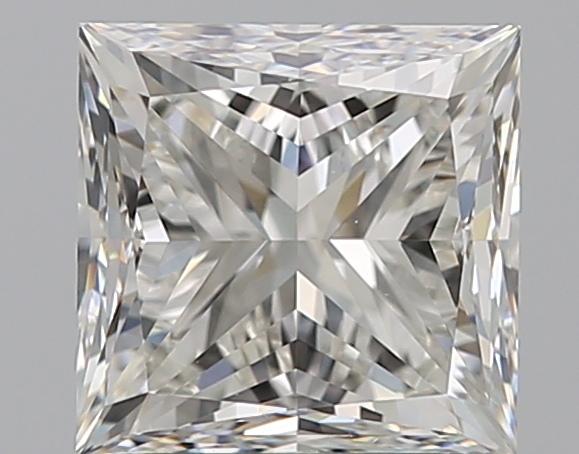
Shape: princess
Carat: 1.7
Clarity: VS1
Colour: I
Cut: VG
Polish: EX
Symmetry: EX
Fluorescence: F
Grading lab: GIA
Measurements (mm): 6.26 x 6.2 x 4.72